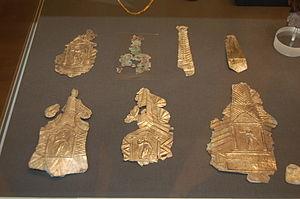
Une offrande votive est un objet déposé dans un lieu sacré à l'intention d'une divinité en vue d'en obtenir une protection, des avantages dans l'existence ou la réalisation d'un vœu. Comme dans le cas de denrées, il s'agit la plupart du temps de quelque chose supposant une forme de privation ou d'effort de la part de l'offrant.